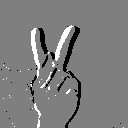
ASL letter: k